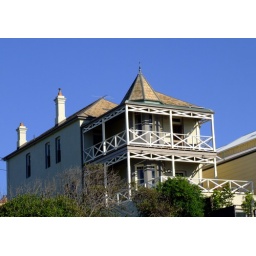
This lovely old house in right on the beach in Newcastle, New South Wales.